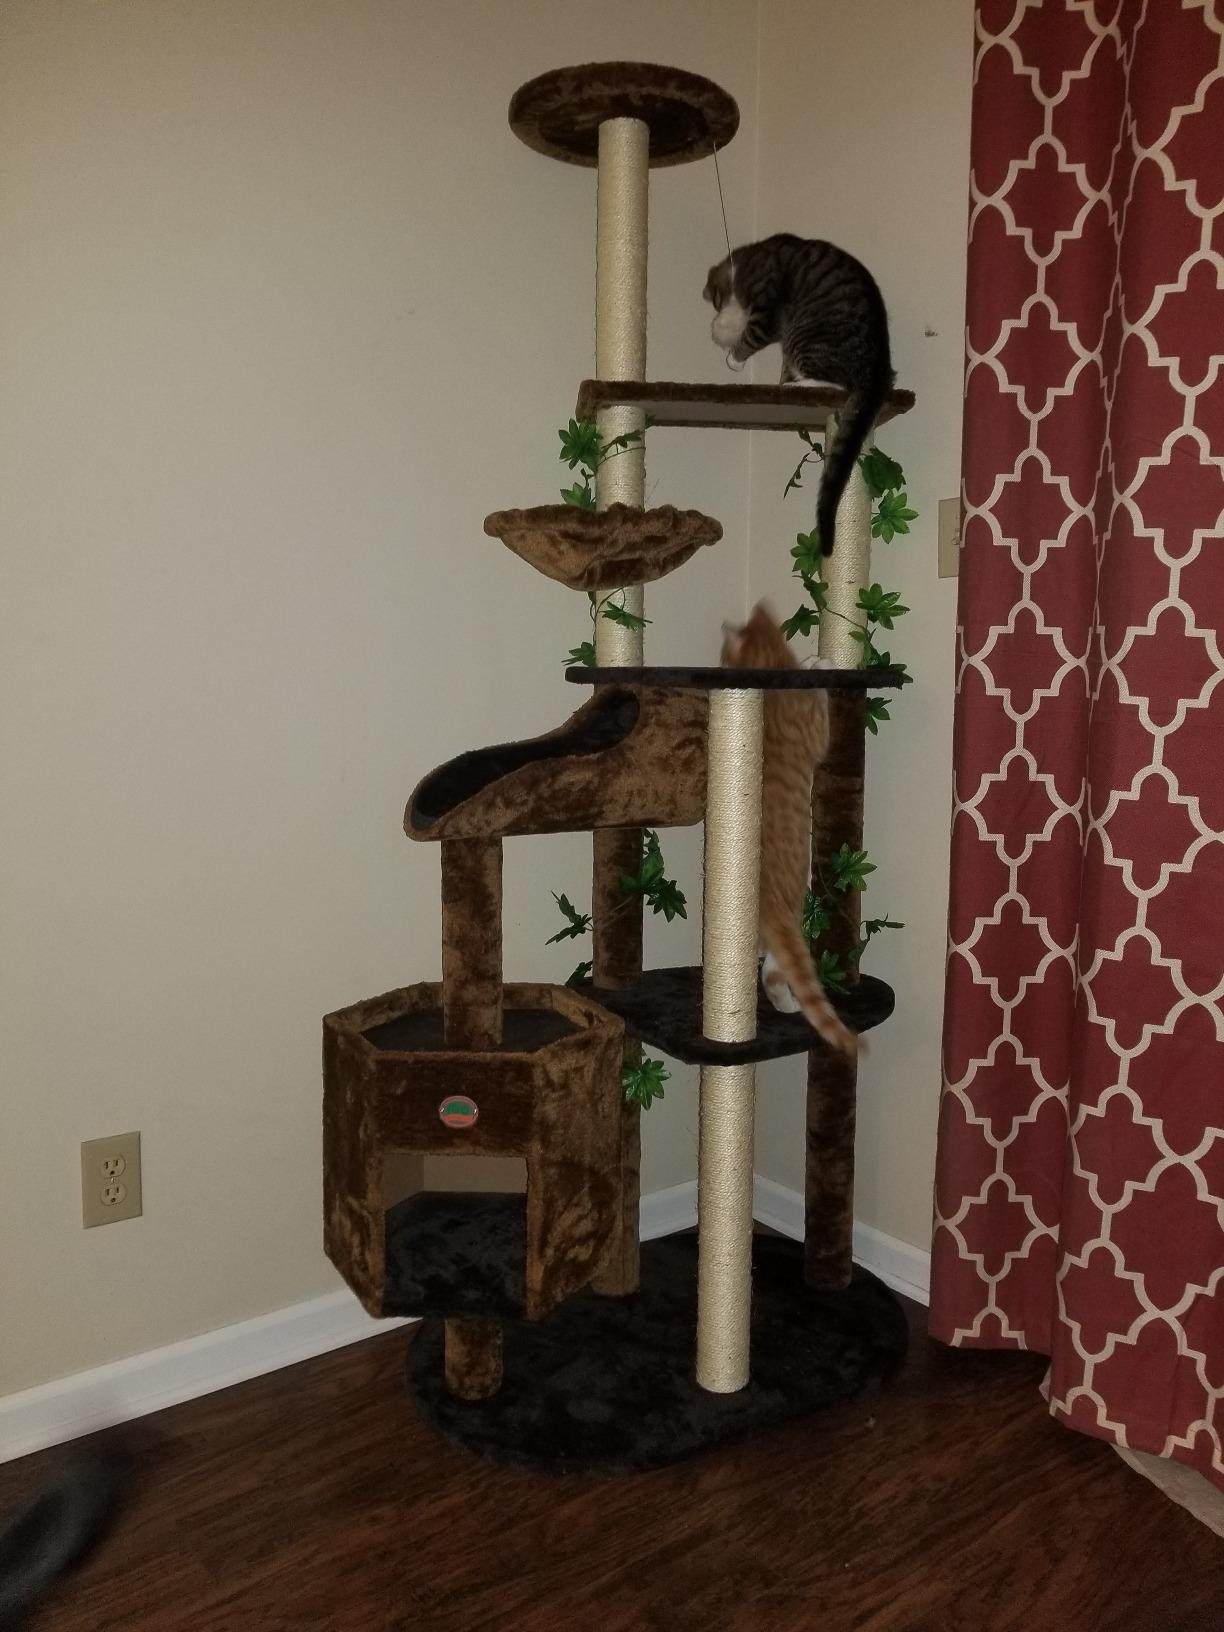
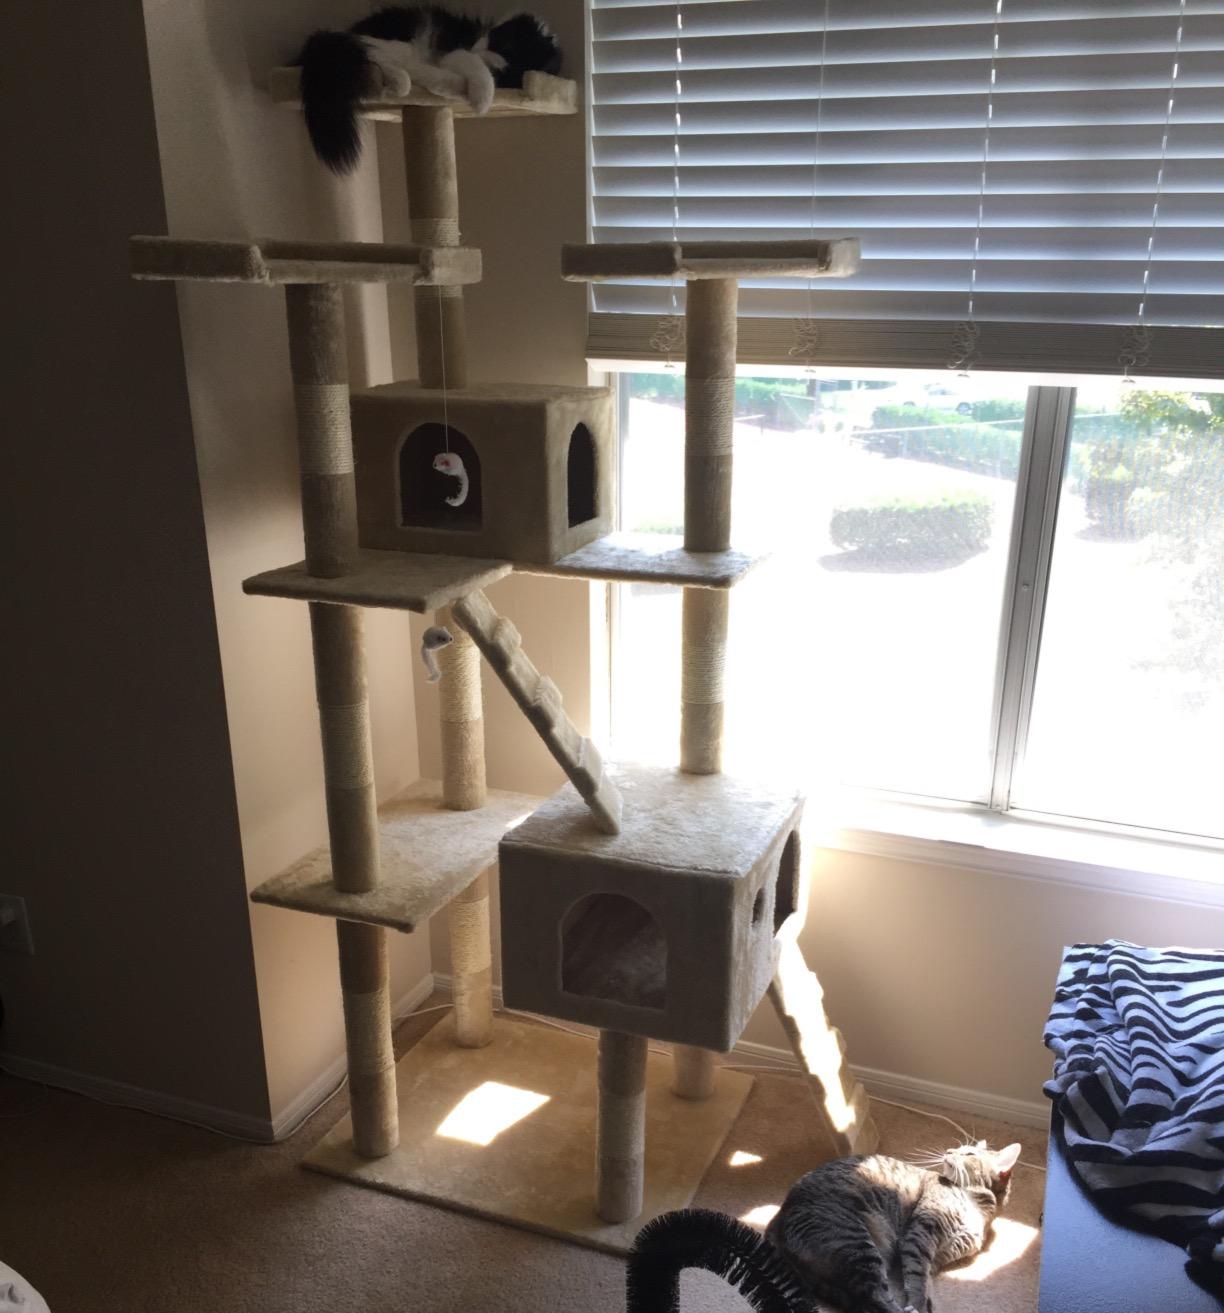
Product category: items_cat tree
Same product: no